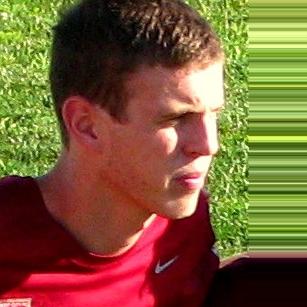
Age: 20